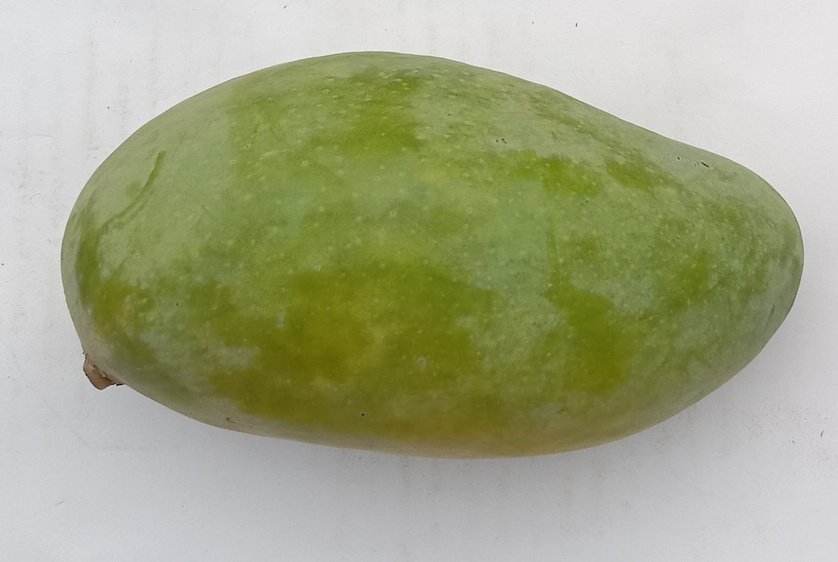
Mango variety: Sindhri